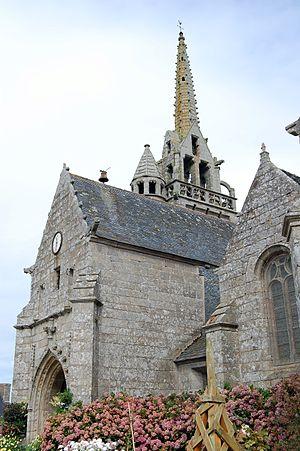
Ploumilliau [plumiljo], Plouilio en breton, est une commune trégorroise du département des Côtes-d'Armor, dans la région Bretagne, en France. Ses habitants s'appellent les Milliautais et les Milliautaises.
L'église Saint-Milliau est une église catholique située à Ploumilliau, en France.